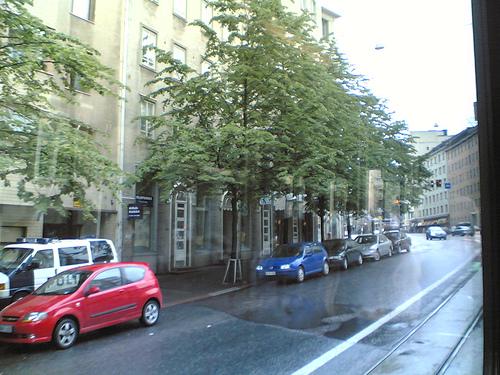
Weather: rain or strom